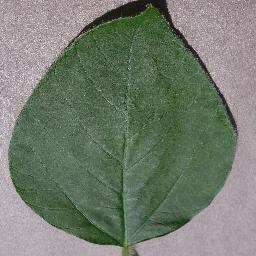
Label: Soybean___healthy